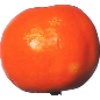
Label: clementine